Interstate 70

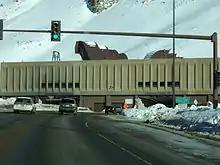
I-70 at the portal of the Eisenhower Tunnel. The traffic signal is controlled from a command center and used for incident management.

The Eisenhower Tunnel, the highest vehicular tunnel in North America and the longest tunnel built under the Interstate program, passes through the Continental Divide.